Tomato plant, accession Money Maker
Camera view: tilt-top (135 deg); turntable rotation: 270 degrees
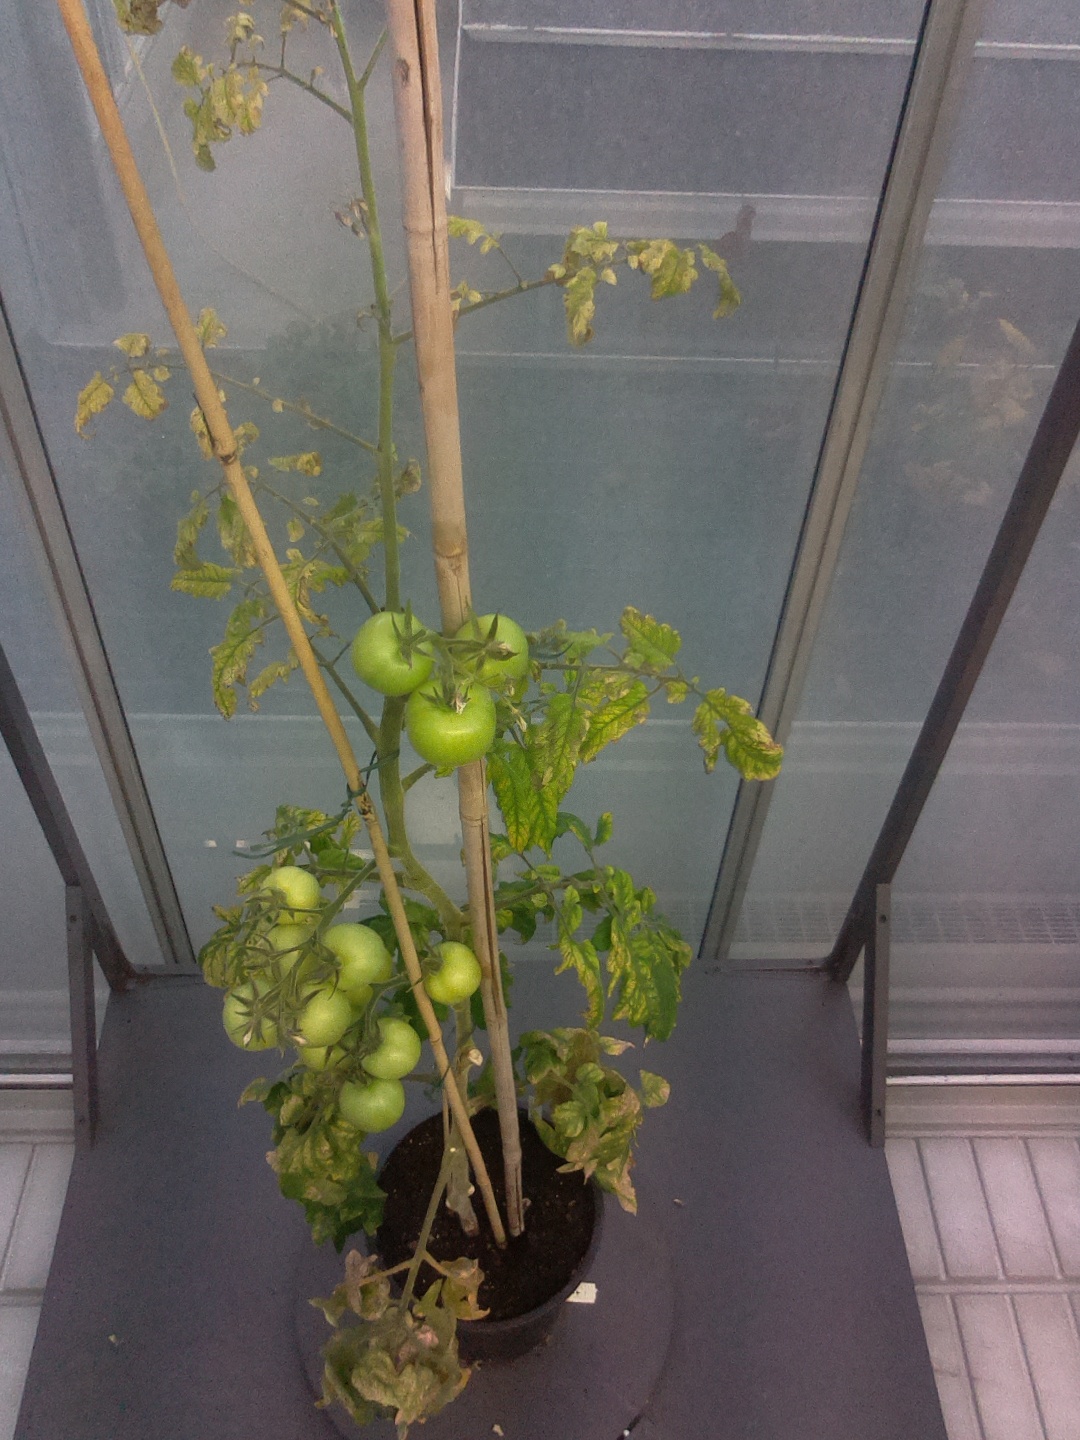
BBCH growth stage 78: 80% -90% of final fruit size